Baghdad Street (Dubai)

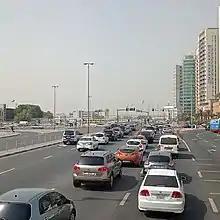
Baghdad Street in Dubai, April 2022

Baghdad Street is a 2.3 km road in Dubai, United Arab Emirates. Named after the Iraqi capital city of Baghdad, it branches out from al-Ittihad Road in al-Nahda neighborhood and runs through al-Qusais and Muhaisnah neighborhoods before connecting Sheikh Mohammed bin Zayed Road from the other end. It is overseen by the city's Roads and Transport Authority. In 2009, the General Directorate of Traffic reported that the street accounted for the second-most instances of pedestrian crossing violations.